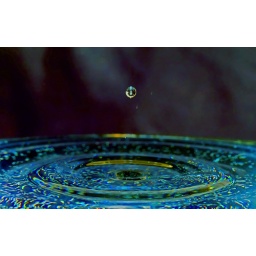
I love the blue in this. The water just really stands out.